Allomone

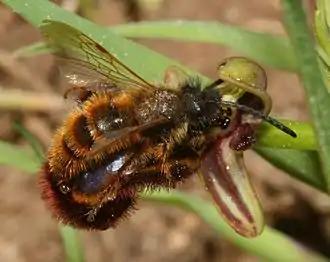
"Dasyscolia ciliata" on the flowers of "Ophrys speculum"

An allomone (from Ancient Greek "" "other" and pheromone) is a type of semiochemical produced and released by an individual of one species that affects the behaviour of a member of another species to the benefit of the originator but not the receiver. Production of allomones is a common form of defense against predators, particularly by plant species against insect herbivores. In addition to defense, allomones are also used by organisms to obtain their prey or to hinder any surrounding competitors.